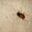
Label: beetle